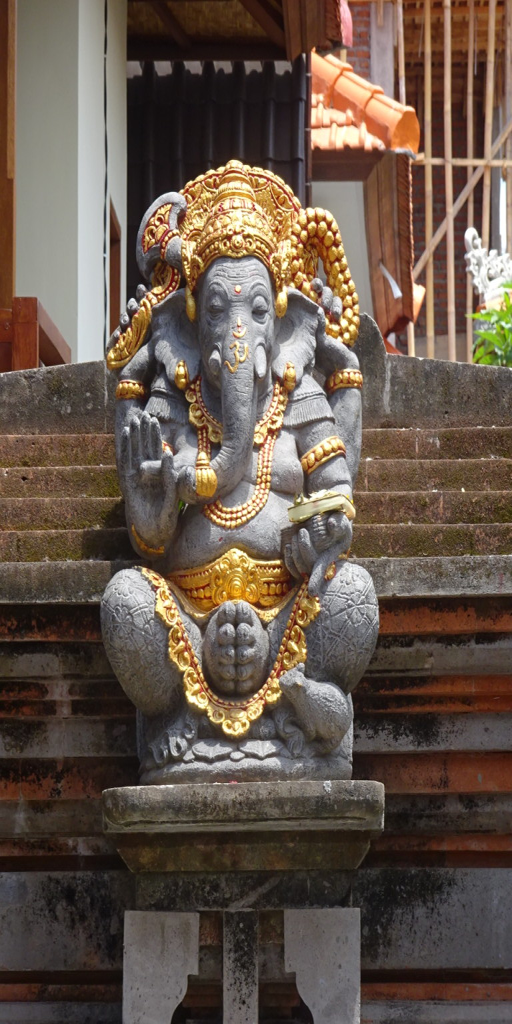
statues of gods adorn a city and all really .